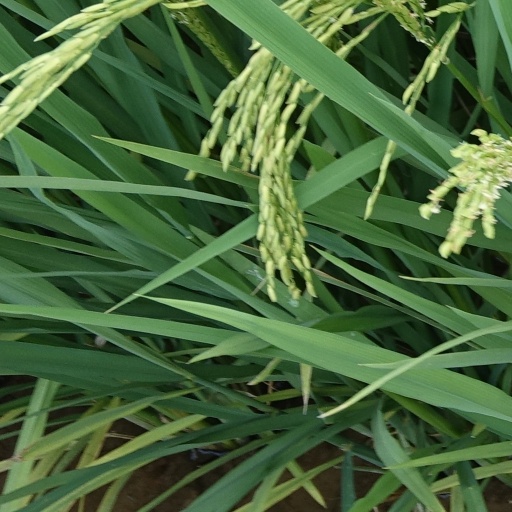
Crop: rice